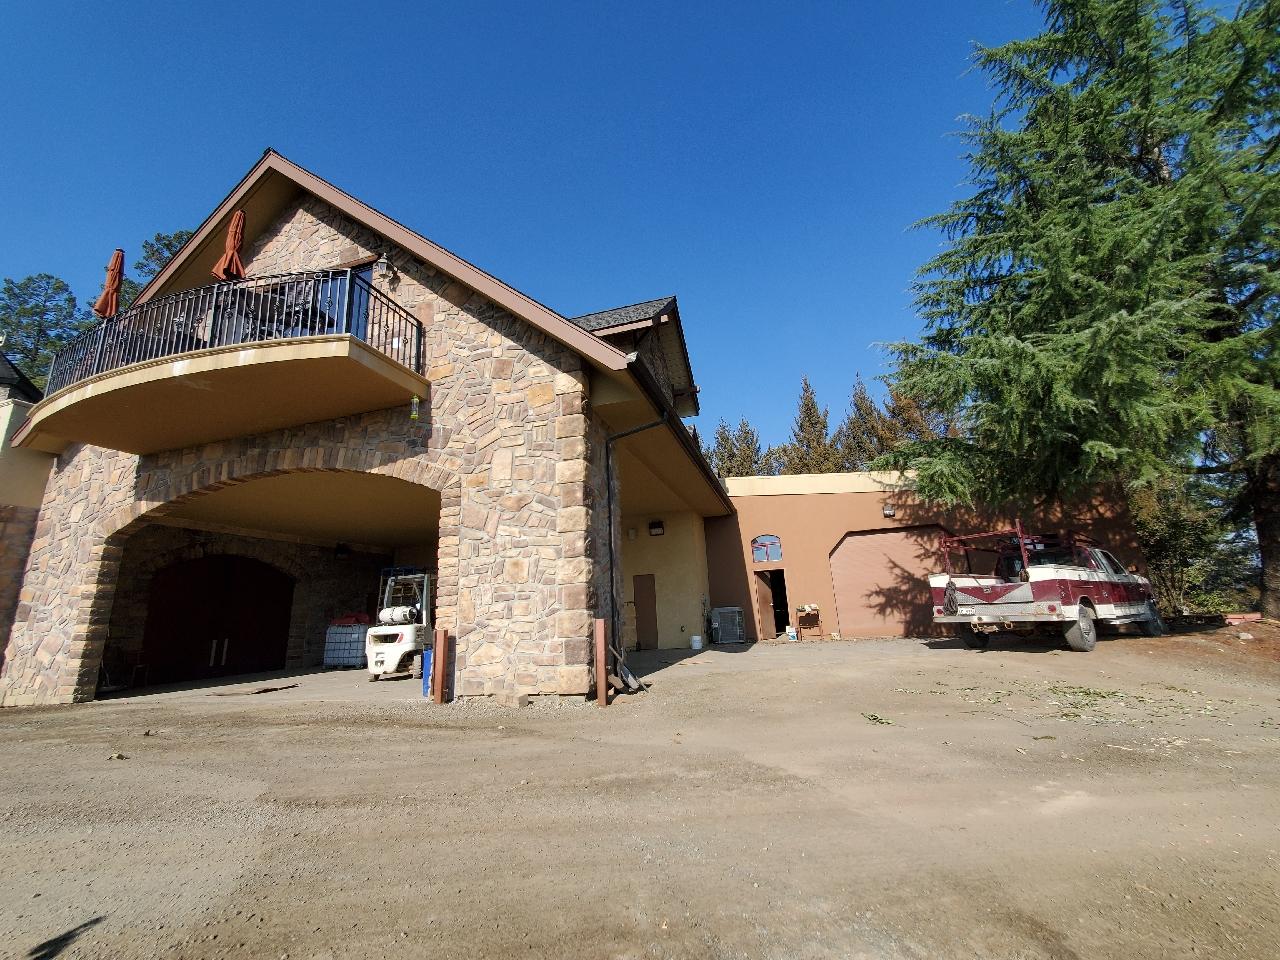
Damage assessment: no_damage